Pale Male

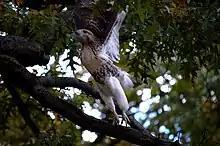
A red-tailed hawk in Riverside Park in Manhattan

A 2007 study commissioned by the Audubon Society reported that pairs of red-tails were spotted breeding in nests at 32 locations throughout the city, and hawk watchers say they have spotted dozens of unattached red-tails across the five boroughs. Since 2010, there have typically been about ten active red-tailed hawk nests in Manhattan per year. For example, in 2014, there were at least eleven red-tailed nests reported in Manhattan, of which ten were known to have fledged baby hawks. In 2021 there were ten nests reported, but only five were confirmed to fledge at least a young bird.